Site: brandenburg
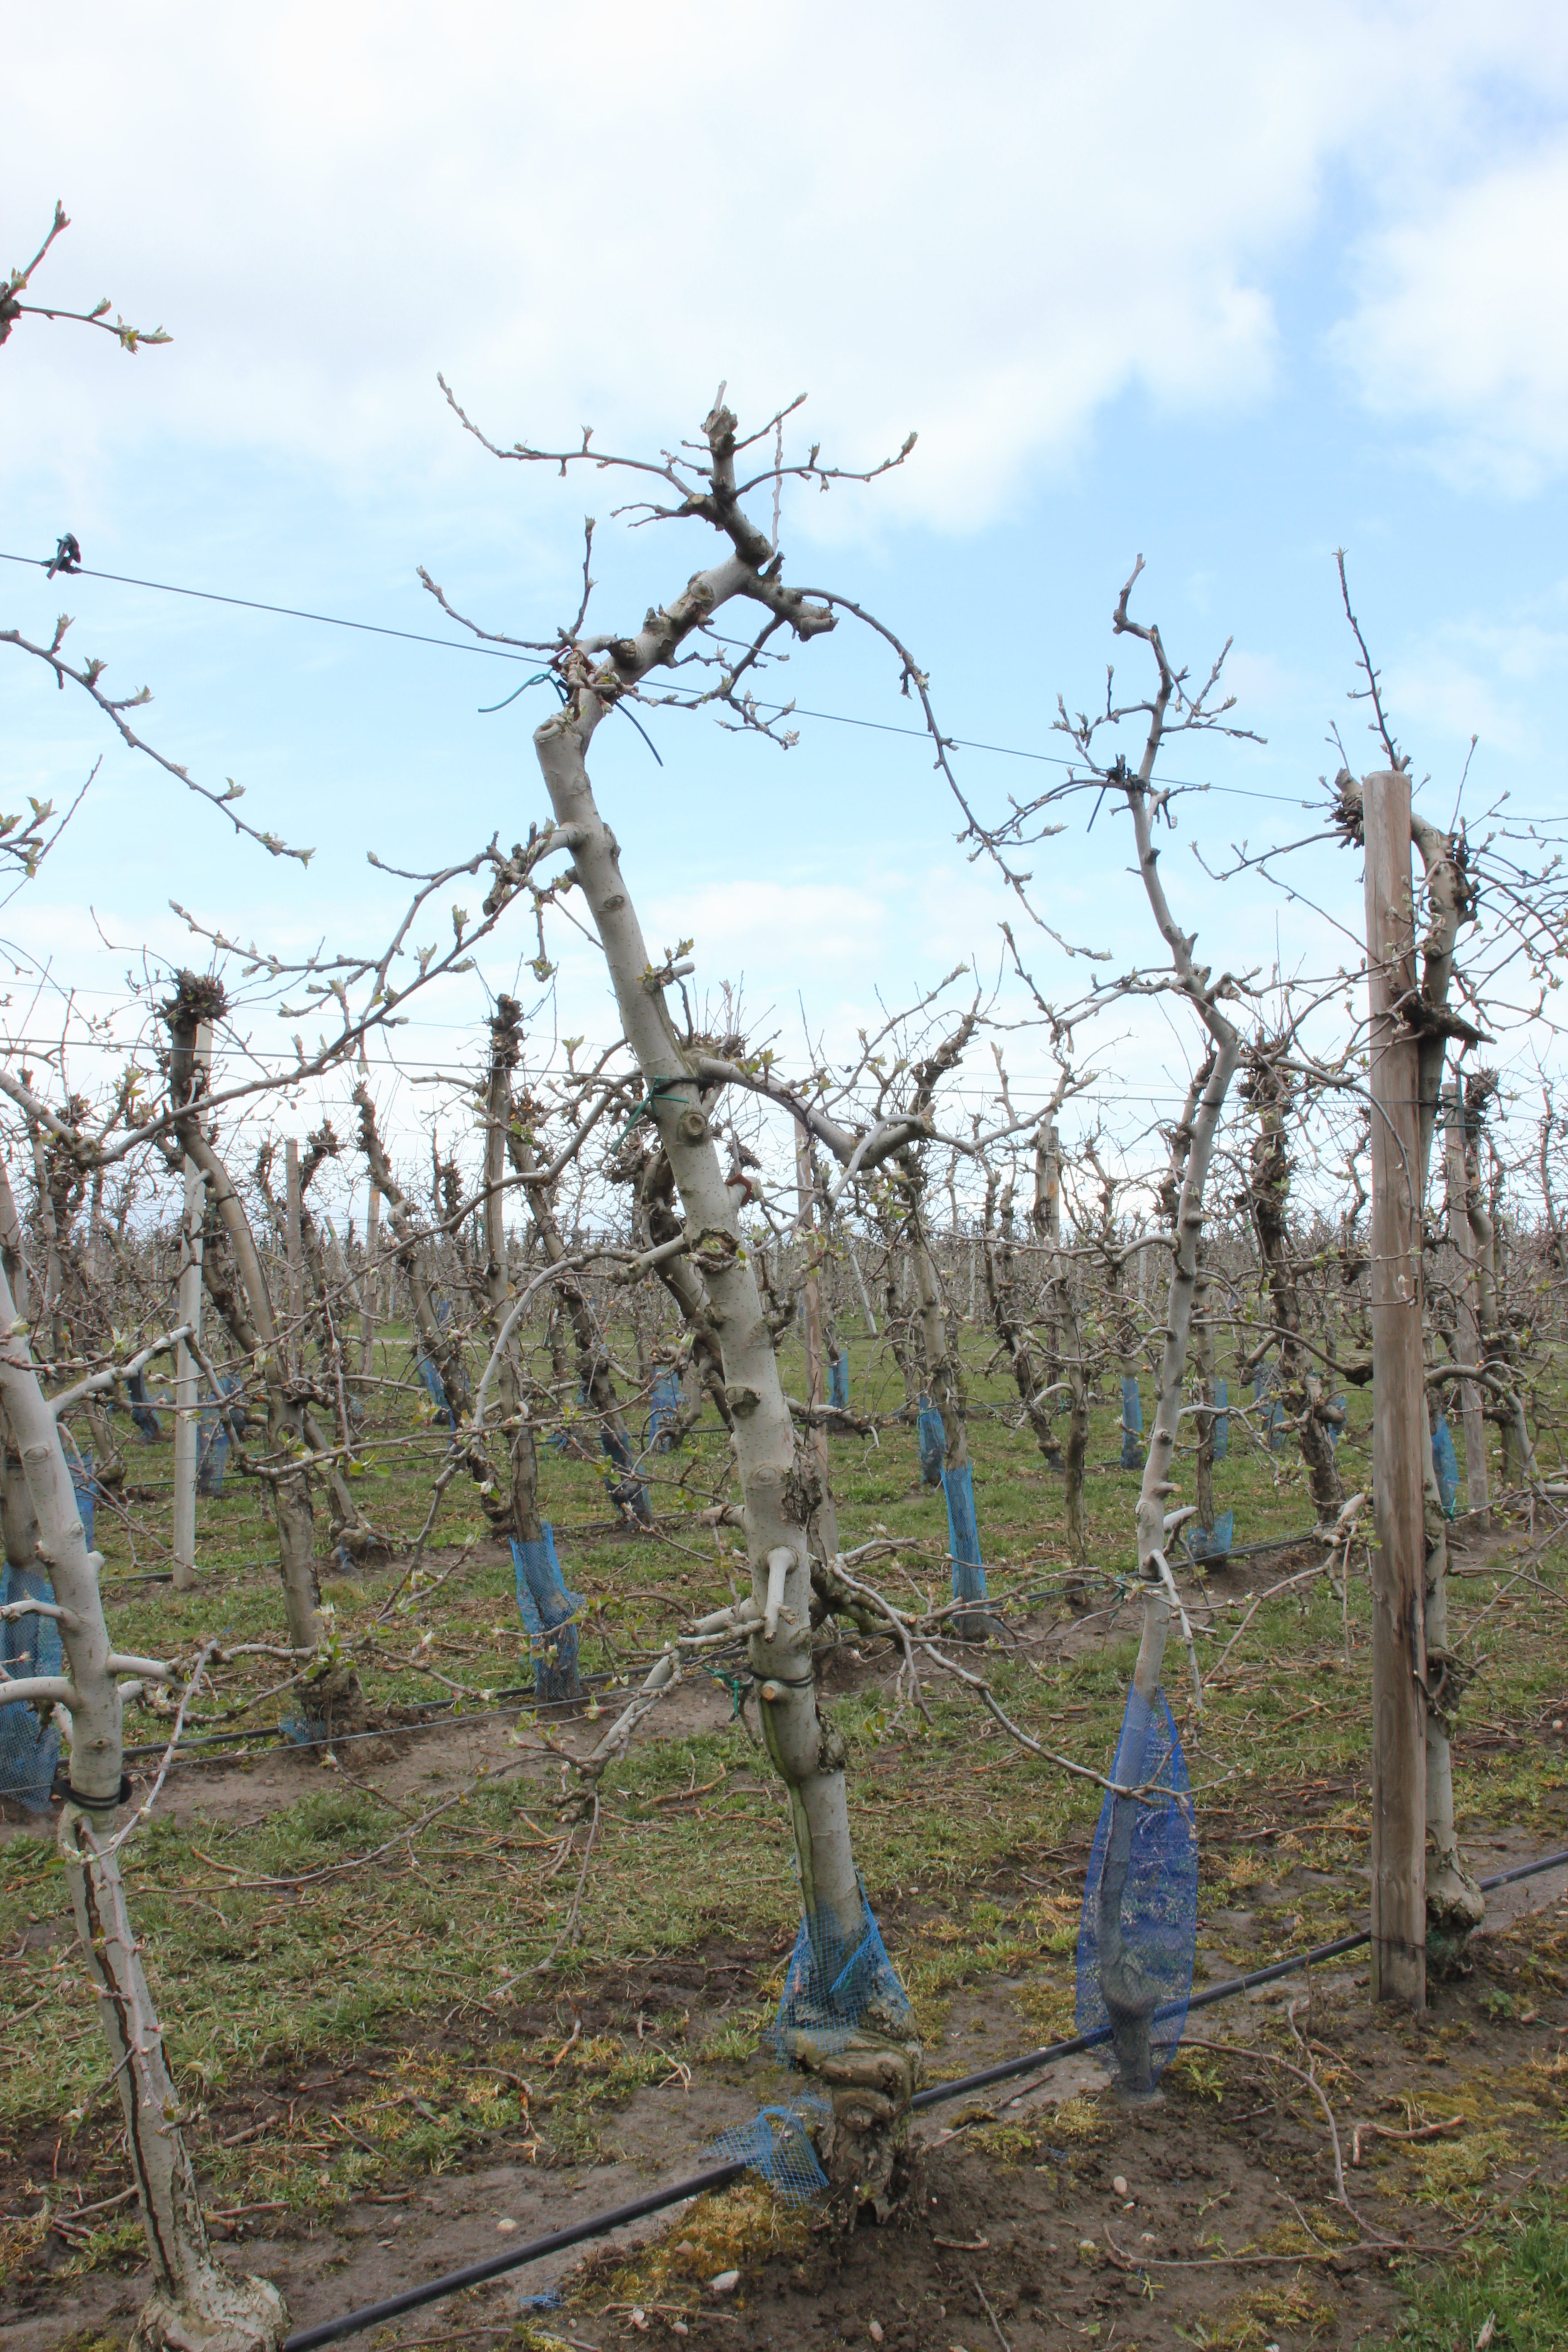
Growth stage (BBCH 55): Inflorescence emergence